Great Raft

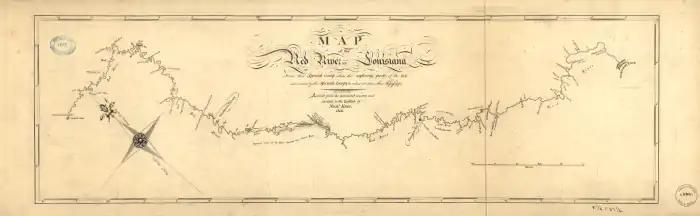
Map produced by Red River expedition of 1806 showing Great Raft, smaller rafts, Caddo settlements, and extant trails

At the beginning of the 19th century, the raft extended from Campti, Louisiana, to around Shreveport, Louisiana. The raft blocked the mouth of Twelve Mile Bayou, impeding settlement in the area west of Shreveport. There were many smaller logjams on the Red River. According to one history of the Natchitoches section of Louisiana, "Campti is the oldest town on Red river, is a fine old town, and is named after an old Indian chief Campte. It was in remote days, a great outfitting place for North Louisiana and Arkansas territory. The great Raft reached as far down as Campti at the coming of the white men, making Natchitoches the head of navigation. The Indian traditions have it that the Raft originally reached as low down as the Falls at Alexandria."